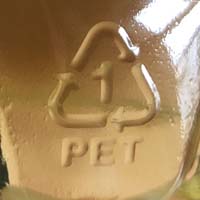
Plastic recycling code class: 1_polyethylene_PET